History of the War in Afghanistan (2001–2021)

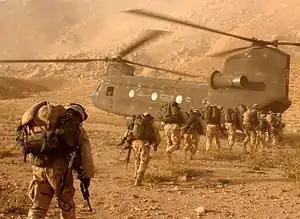
US troops board a helicopter

In May 2003, the Taliban Supreme Court's chief justice, Abdul Salam, proclaimed that the Taliban were back, regrouped, rearmed, and ready for guerrilla war to expel US forces from Afghanistan. Omar assigned five operational zones to Taliban commanders such as Dadullah, who took charge in Zabul province.